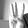
ASL letter: W